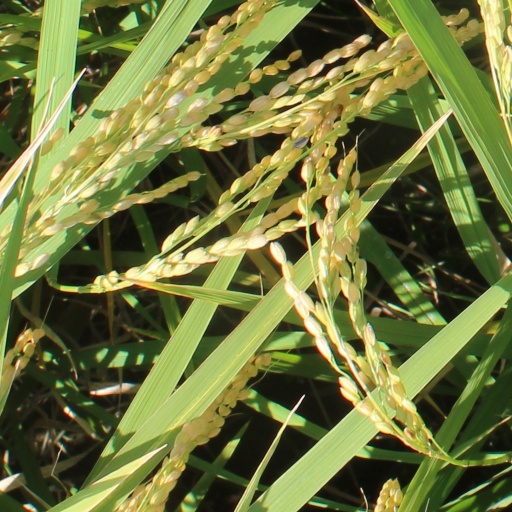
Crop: rice